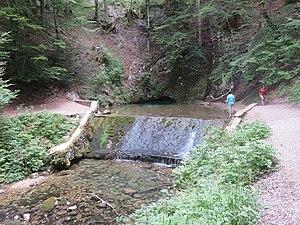
Source Bleue (Malbuisson)
Le lac de Saint-Point fait partie des plus vastes lacs naturels de France. Il se situe dans le département du Doubs, au sein du massif du Jura, à une quinzaine de kilomètres de la ville de Pontarlier.
La source bleue de Malbuisson est une source karstique / résurgence, une cascade et un ruisseau de Malbuisson, qui se jette dans le lac de Saint-Point, dans le massif du Jura / Haut-Doubs en Bourgogne-Franche-Comté. Depuis le 27 décembre 1913, la source fait partie des sites classés du Doubs catégorie A, pour son eau bleu-vert / turquoise translucide.